Battle sled

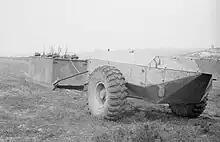
Testing a Royal Engineers troop armoured sledge (on left side), not used in the war. On right side, a Churchill Crocodile fuel tank

The United Kingdom tested armoured sledges, but did not use them in battle for troops. A Churchill tank was used to tow an experimental armored sled in the test. The AVRE trailers test was done by the Armoured Vehicle Royal Engineers. United Kingdom battle sleds were used to move battle stores and ammunition.